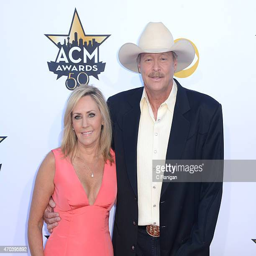
writer and country artist attend award